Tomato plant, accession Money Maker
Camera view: bottom (45 deg); turntable rotation: 270 degrees
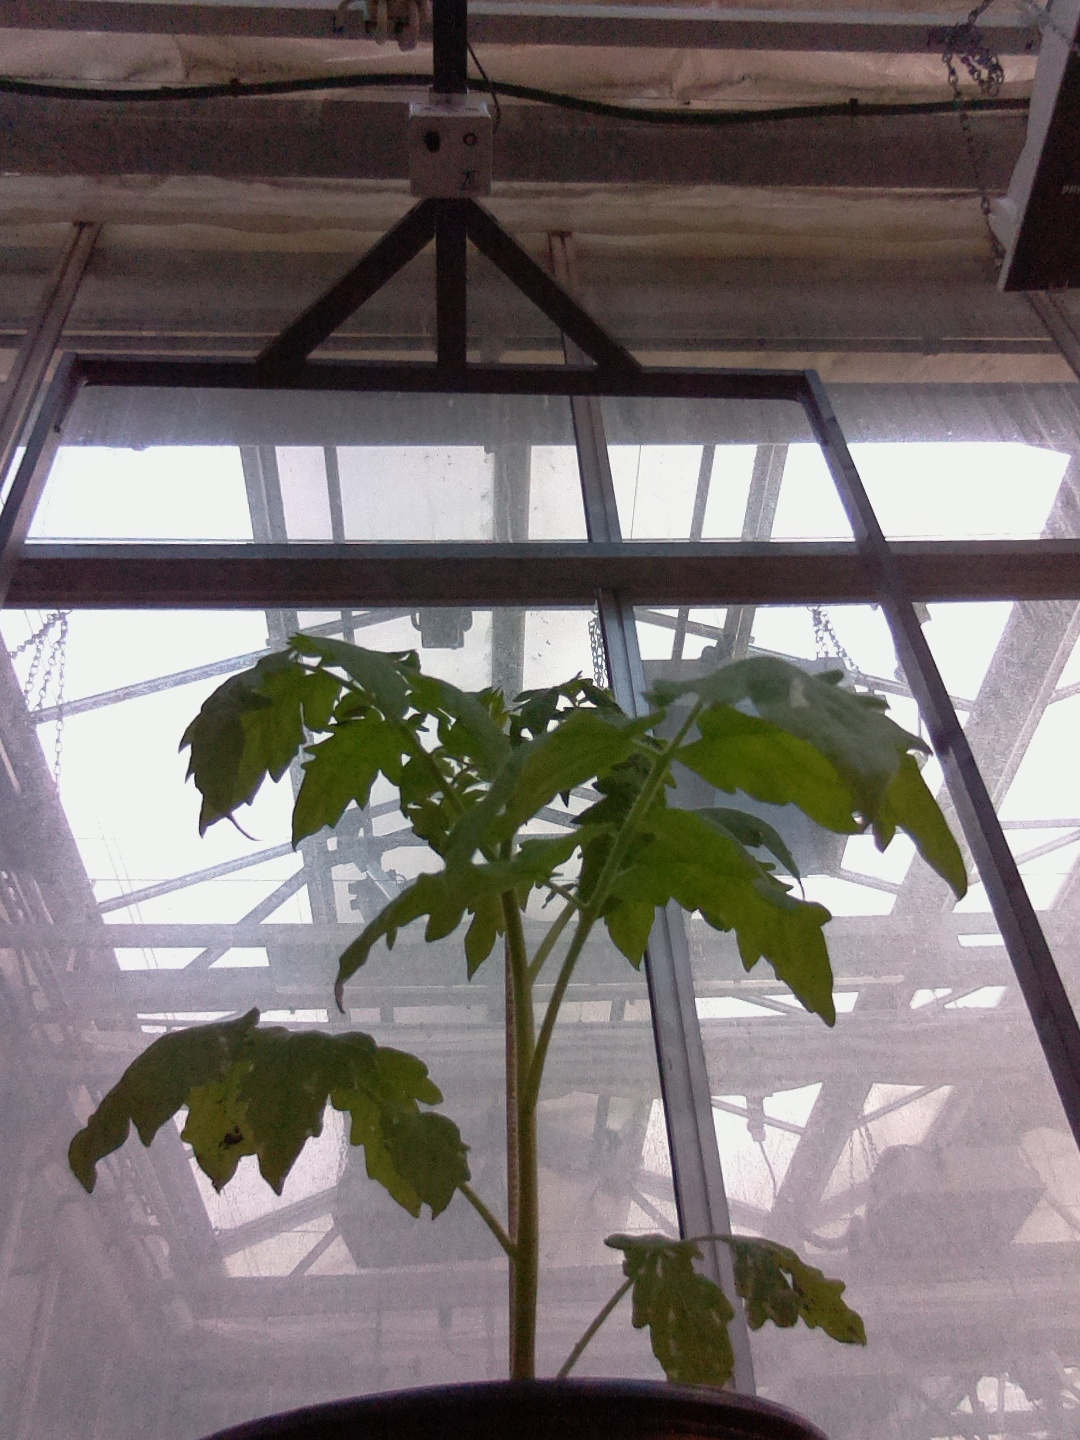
BBCH growth stage 13: 6 of true leaves visible